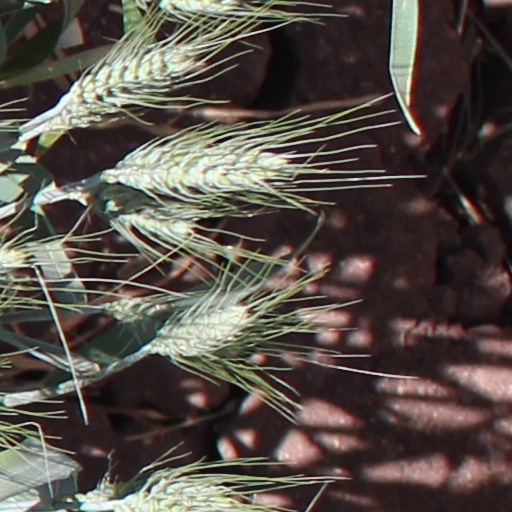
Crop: wheat